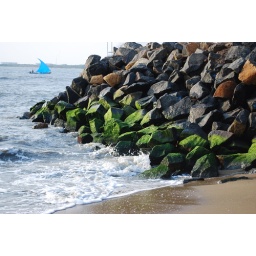
was just concentrating on the rocks and the waves...didn't notice the boat in the background...but it came good